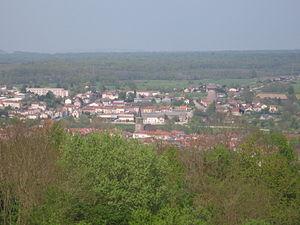
Charmes, parfois nommée localement Charmes-sur-Moselle, est une commune française située dans le département des Vosges, en région Grand Est.